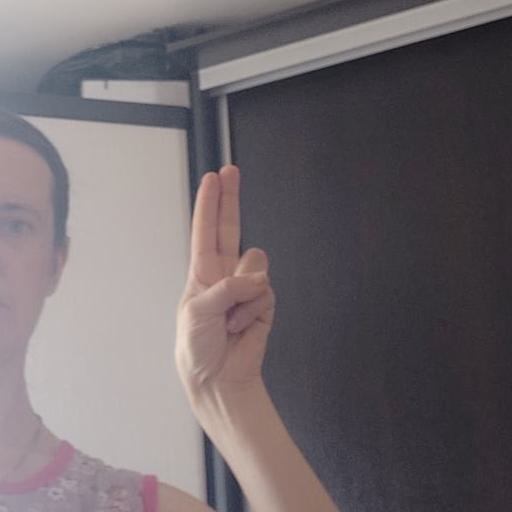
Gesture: two_up